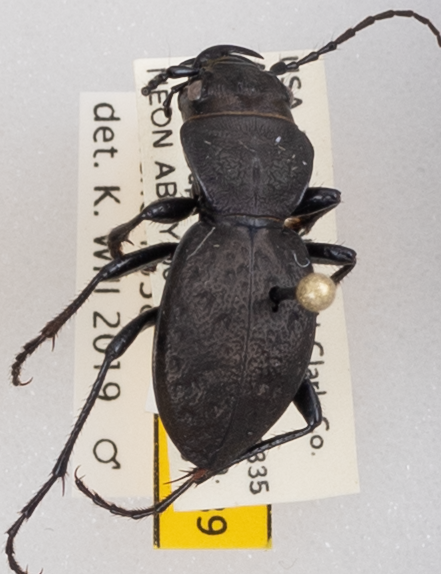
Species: Omus dejeanii
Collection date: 2018-06-26
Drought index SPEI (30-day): -0.926
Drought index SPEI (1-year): -0.572
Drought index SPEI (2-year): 0.71